Ozzie Zehner

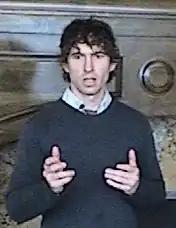

Ozzie Zehner is an author and visiting scholar. He was the author of "", and co-producer of the 2019 environmental documentary "Planet of the Humans". He grew up in Kalamazoo, Michigan, and is a graduate of Kettering University and the University of Amsterdam.